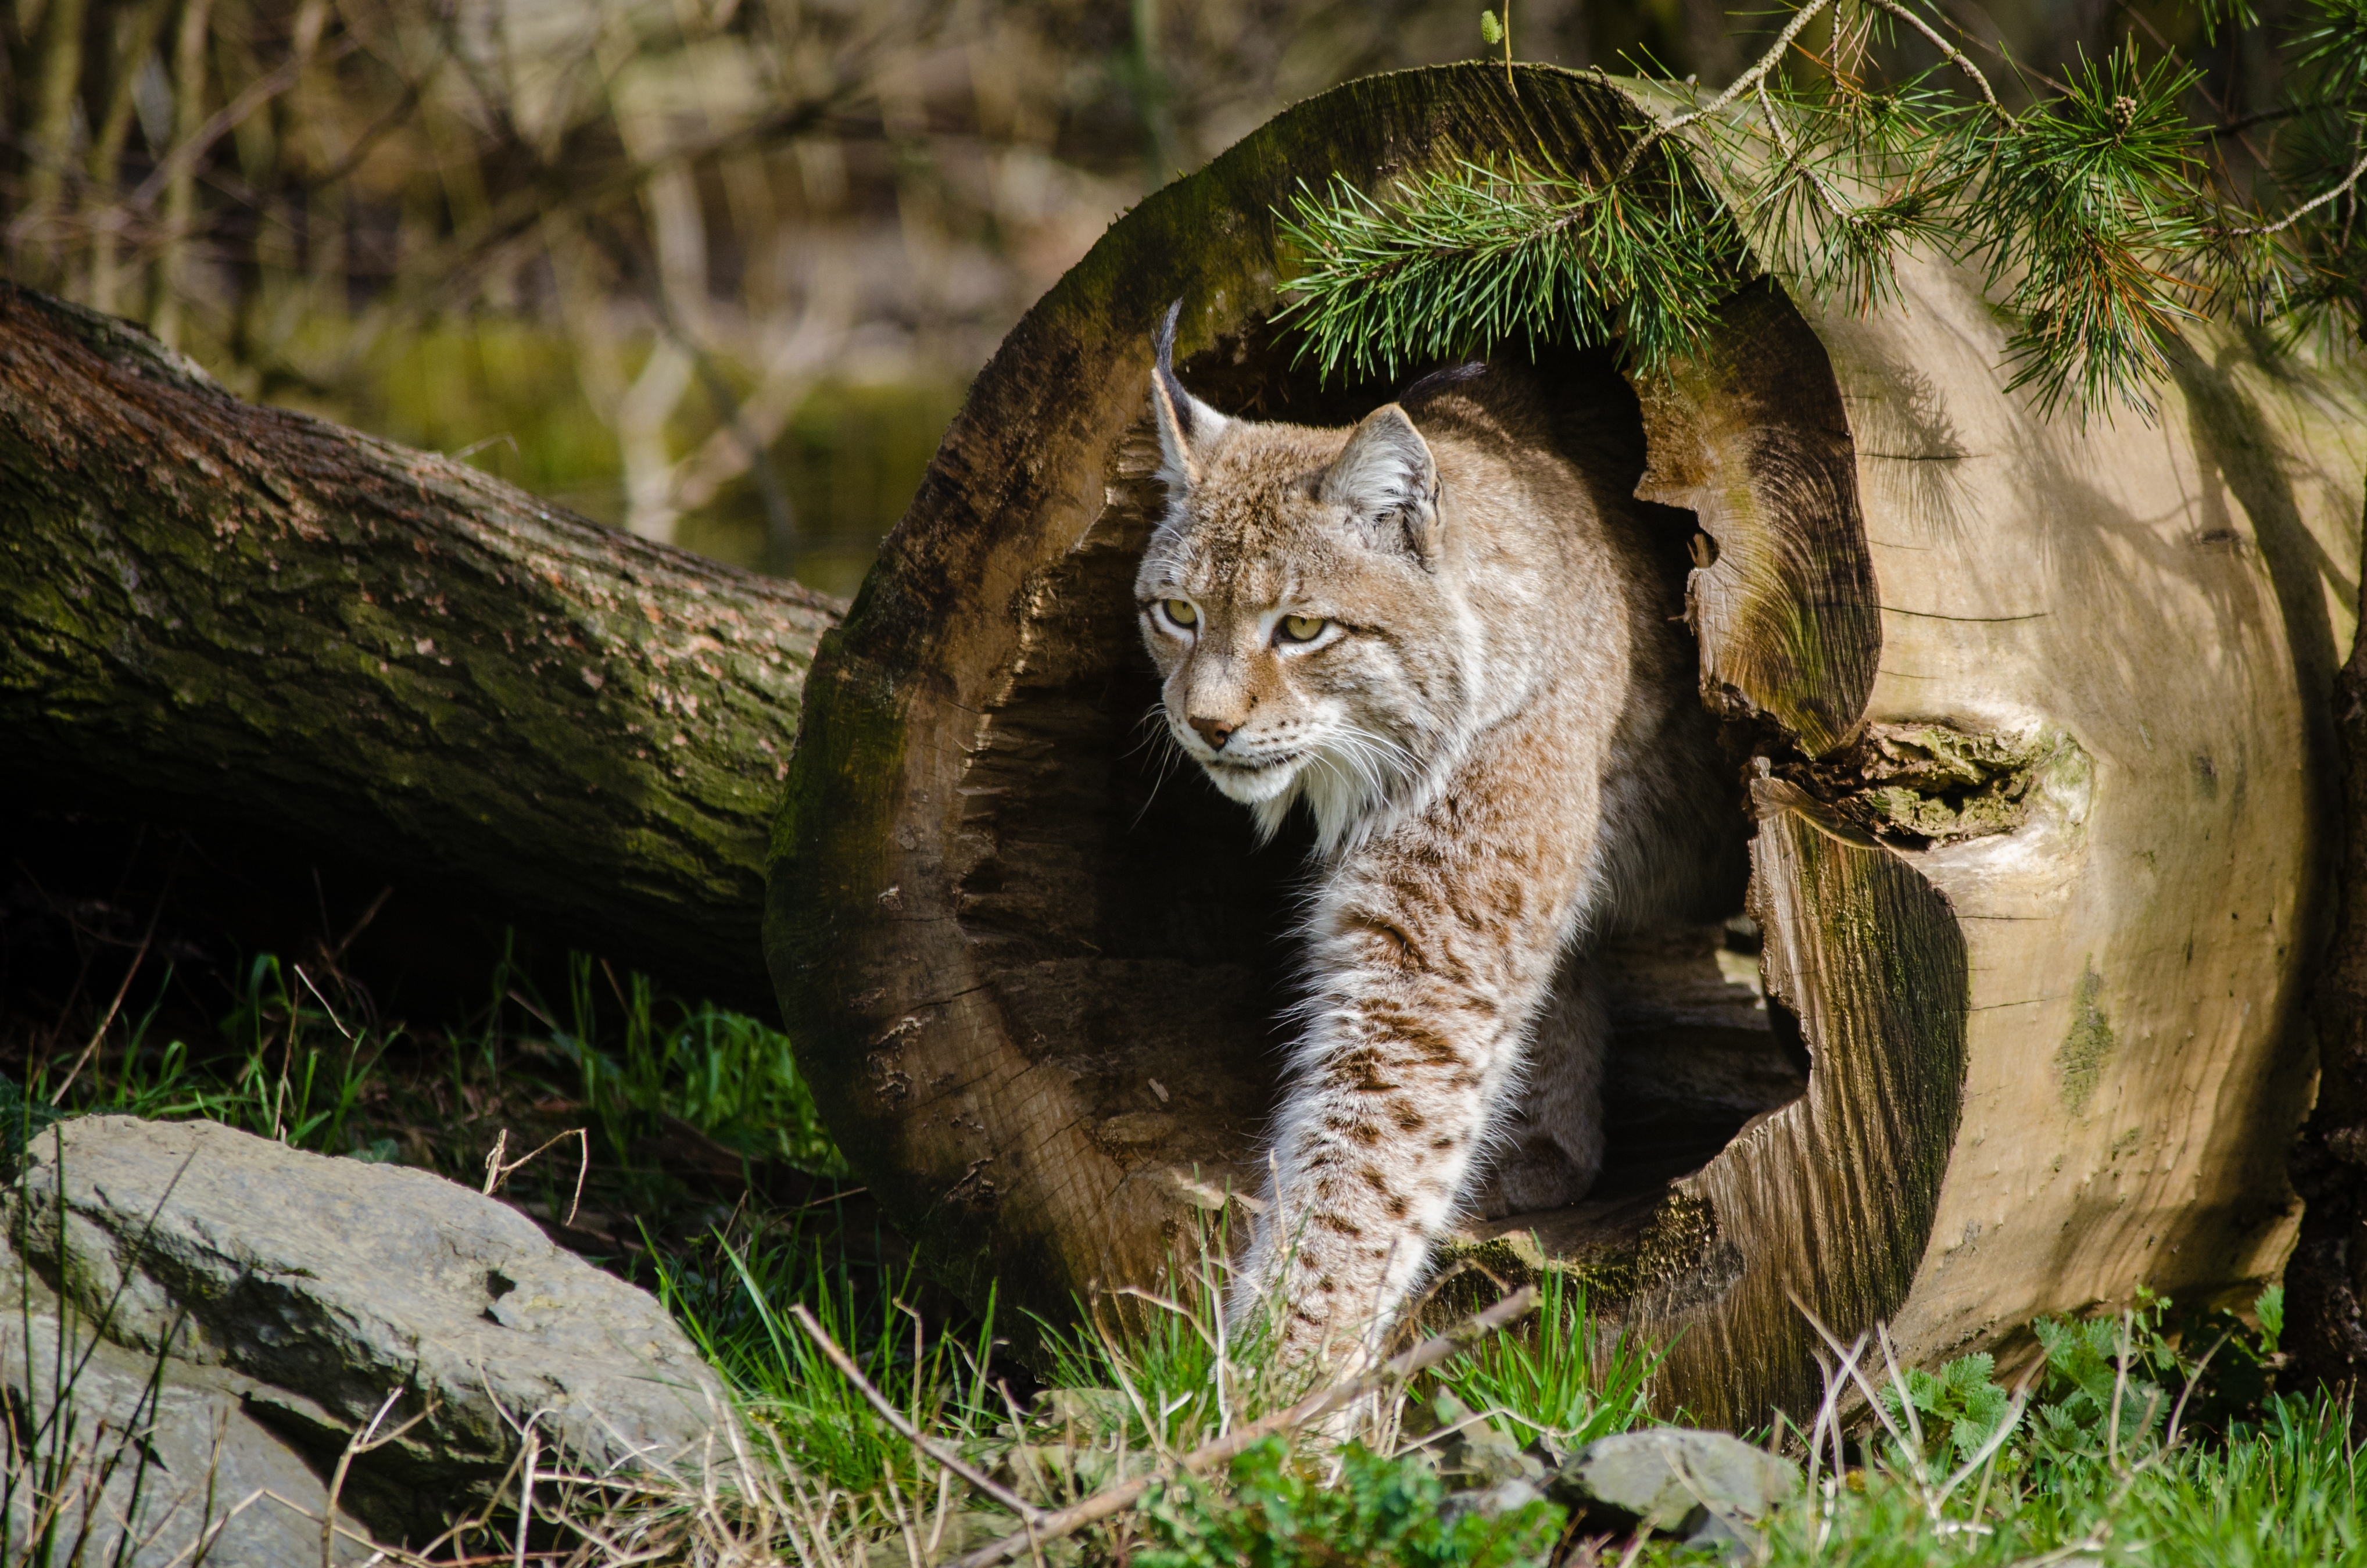
nature, wildlife, zoo, cat, feline, mammal, nikon, fauna, ears, vertebrate, germany, deutschland, katze, d7000, tierpark, ohren, lynx, luchs, bobcat, wild cat, small to medium sized cats, cat like mammal